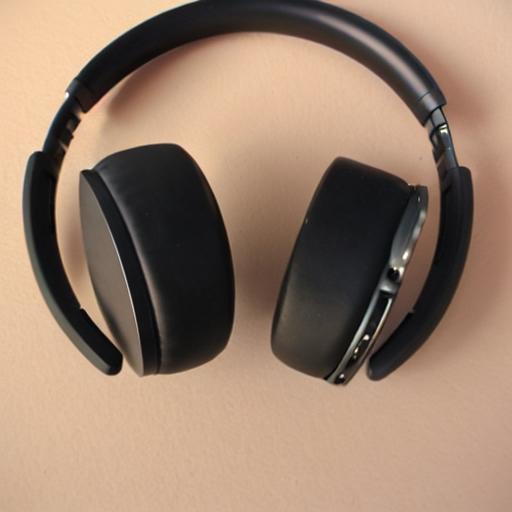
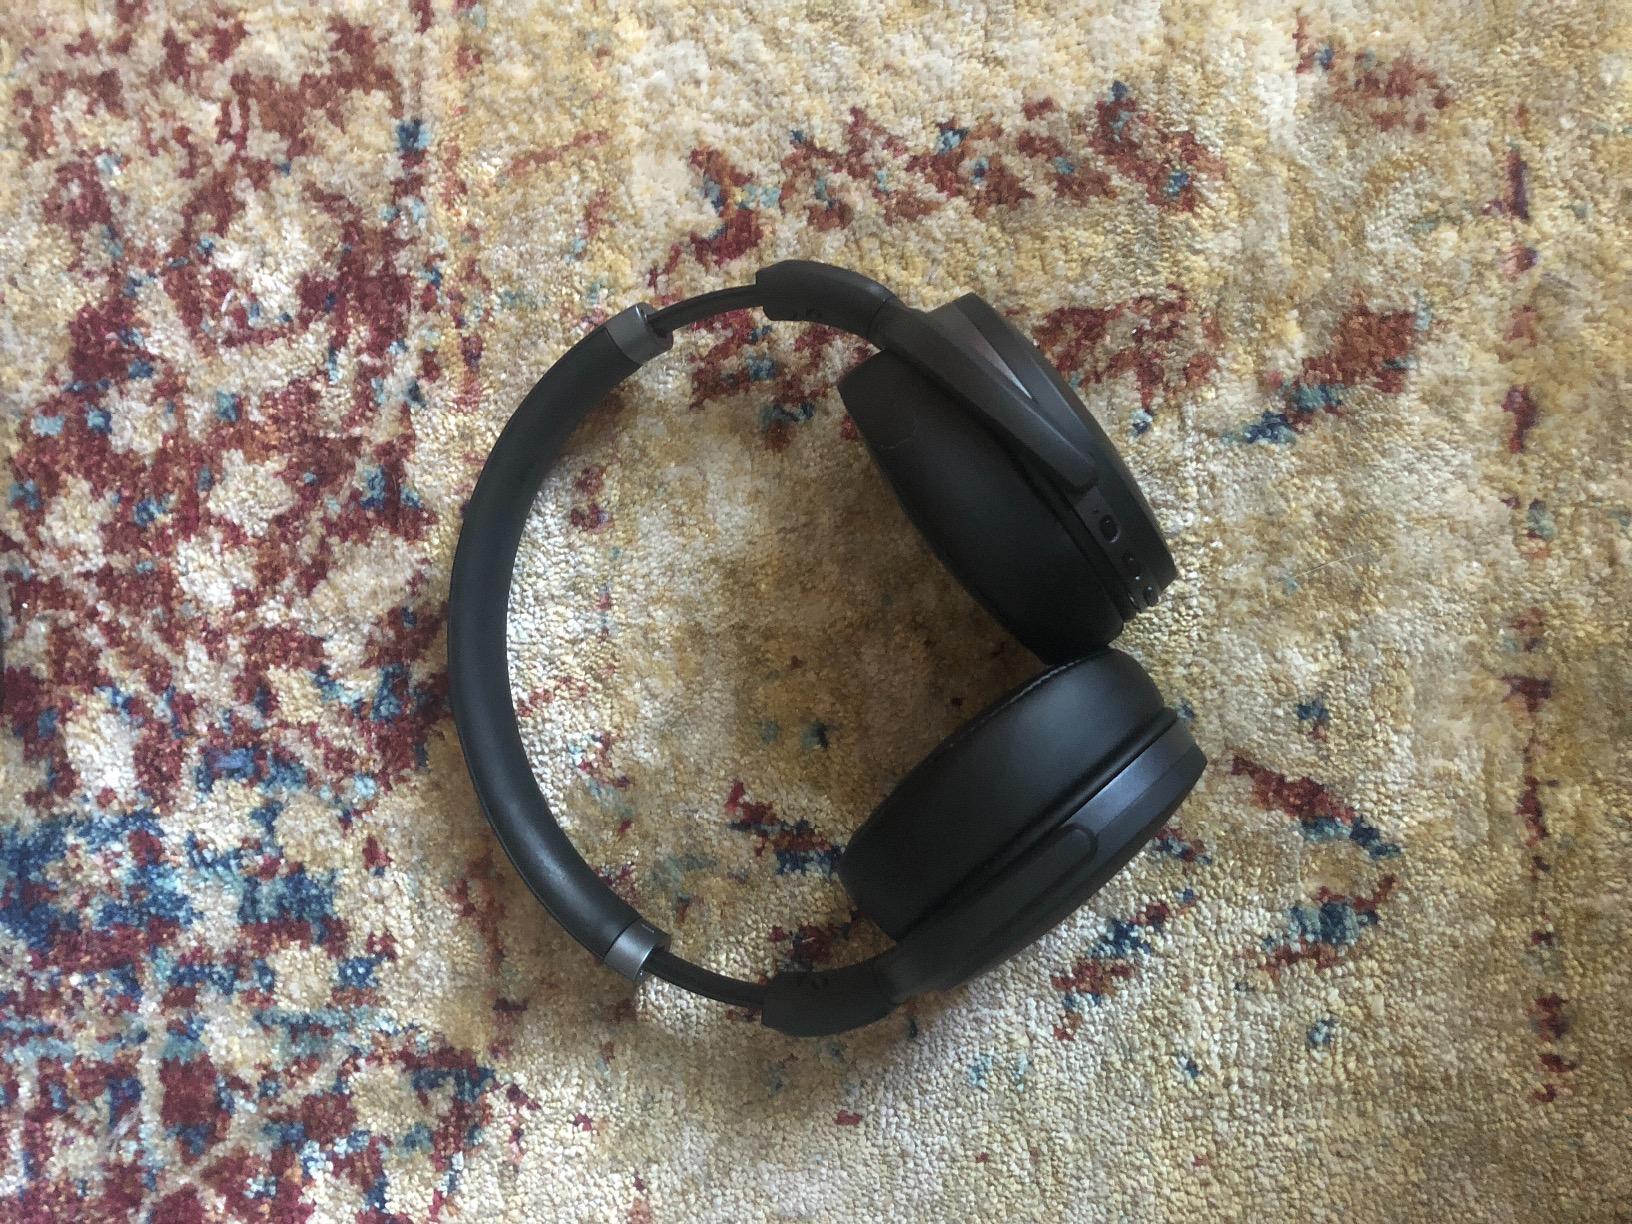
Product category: headphones
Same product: no